William J. Colvill

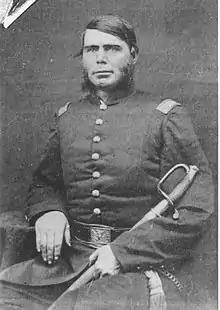
Captain William Colvill c.1860-1861. Courtesy of the Minnesota Historical Society.

When the Civil War broke out, the 31-year-old Colvill was the first man from Goodhue County to volunteer. The local men elected him captain of Company F, 1st Minnesota Volunteer Infantry Regiment. On June 26, 1861, the regiment arrived in Washington D.C.